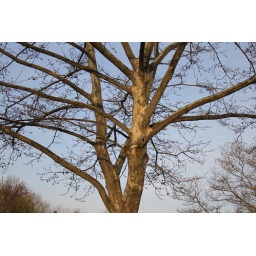
I just like the way these trees look. They are right in front of the building where I work.